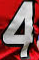
Number: 4